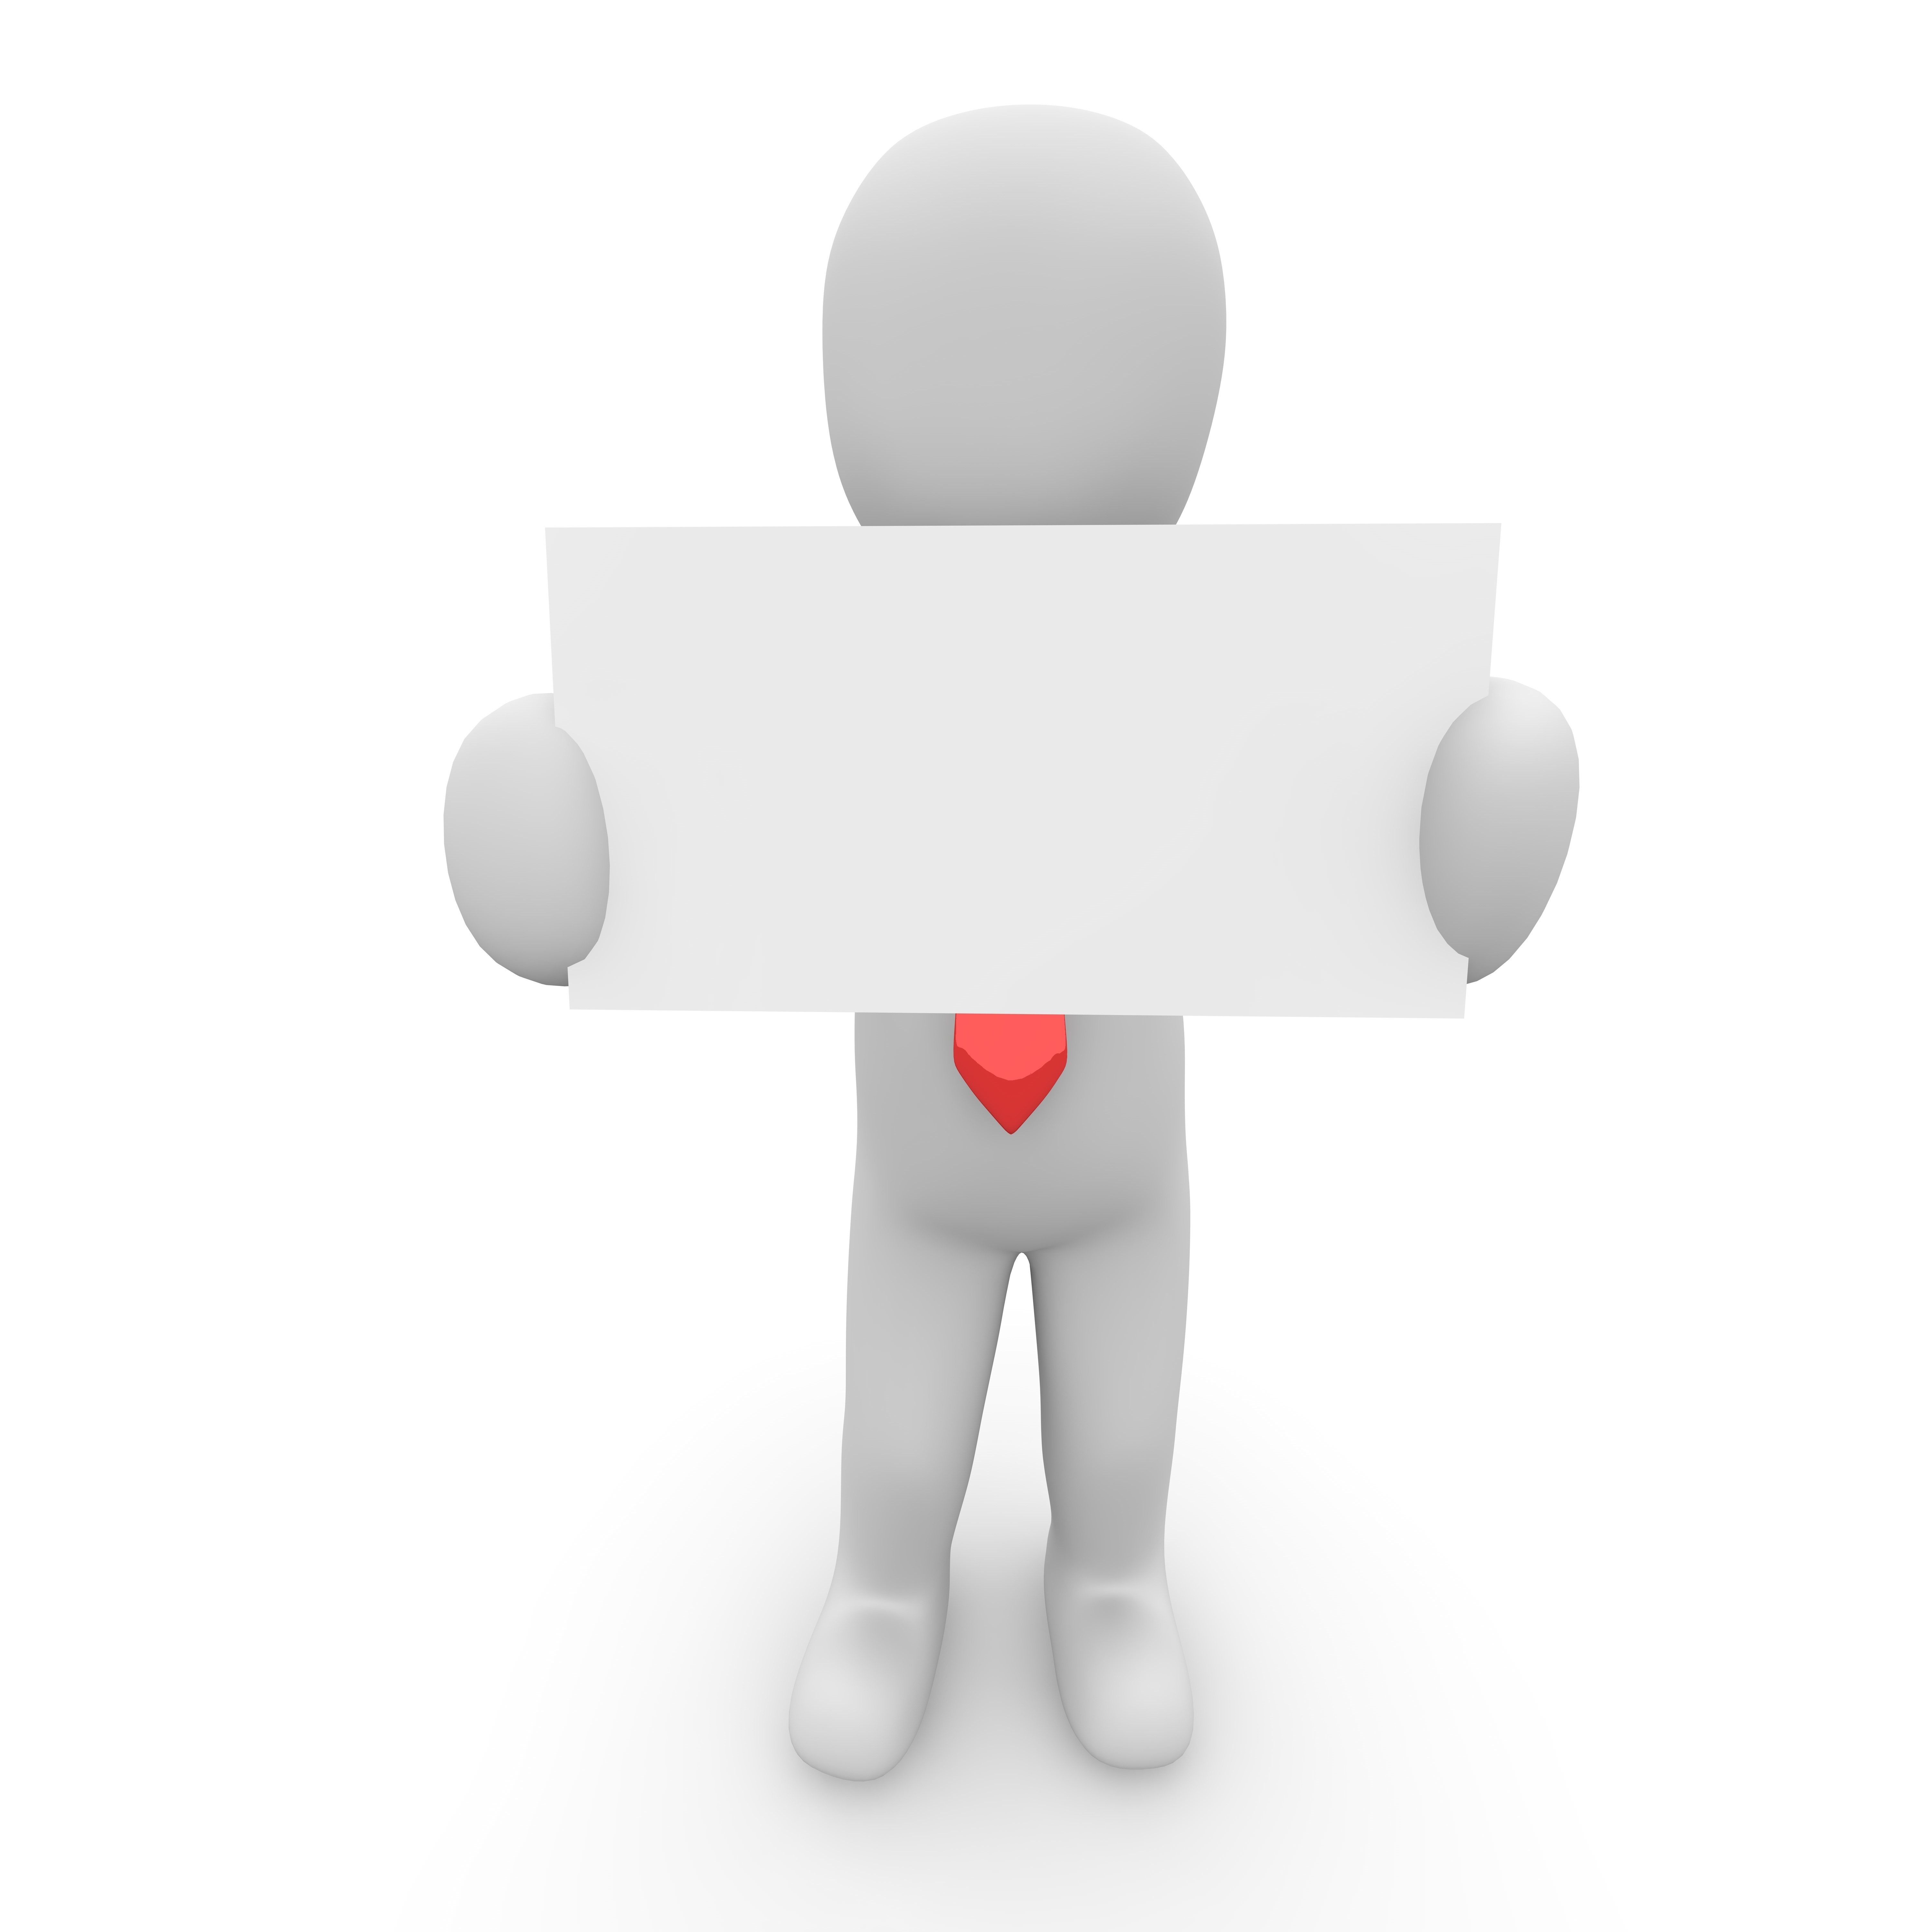
work, hand, finger, tie, business, object, chef, circle, brand, product, customer, information, contact, fair, lead, presentation, company, target, success, thumb, cartoon, finish, imagine, business card, prompt, ambition, tie holder, intention, neck tie, get to know